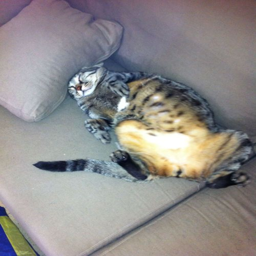
a cat that is fat